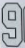
Number: 9